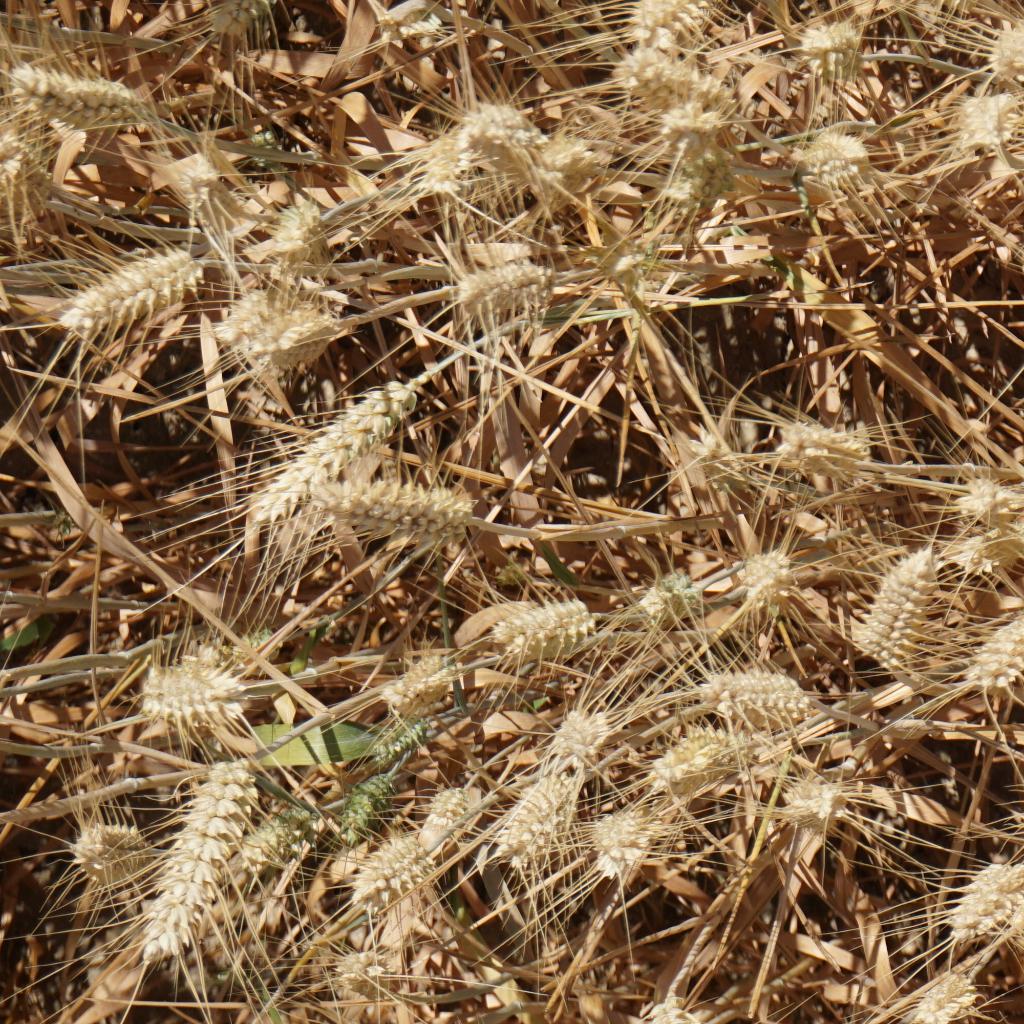
Country: France
Location: Gréoux
Wheat development stage: Filling - Ripening